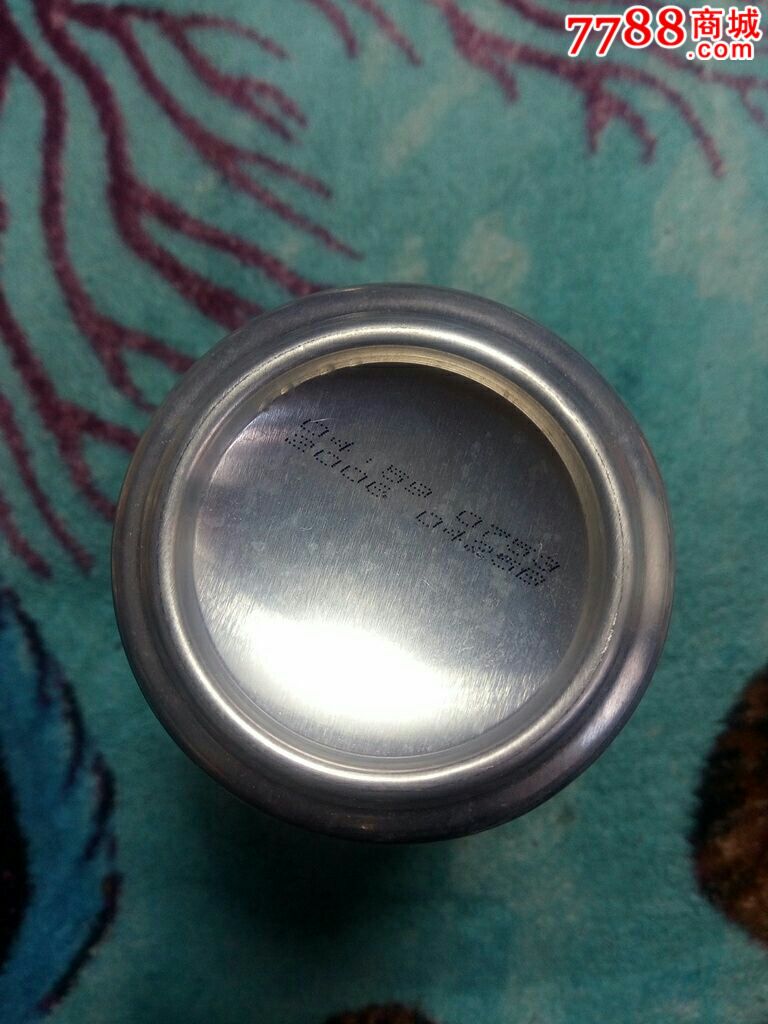
Label: metal